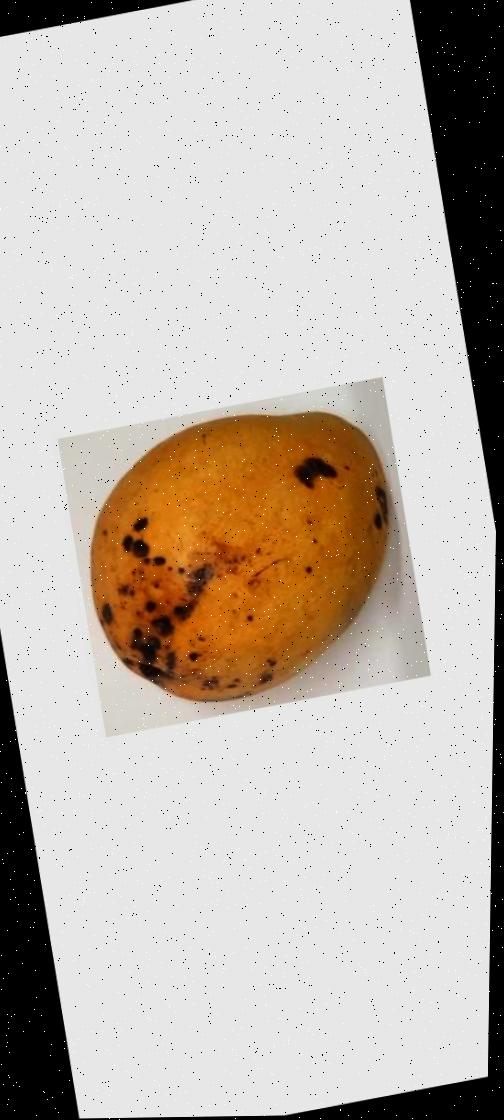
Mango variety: Bari-11